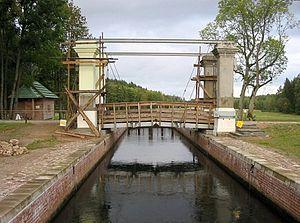
Le Canal d'Augustów est un canal navigable entre la Pologne en Voïvodie de Podlachie près d'Augustów et l'oblast de Grodno en Biélorussie qui relie le fleuve Vistule et le Niémen, en passant par les rivières Biebrza, Netta et Czarna Hancza. Au nord du canal s'étend la région de Mazurie.